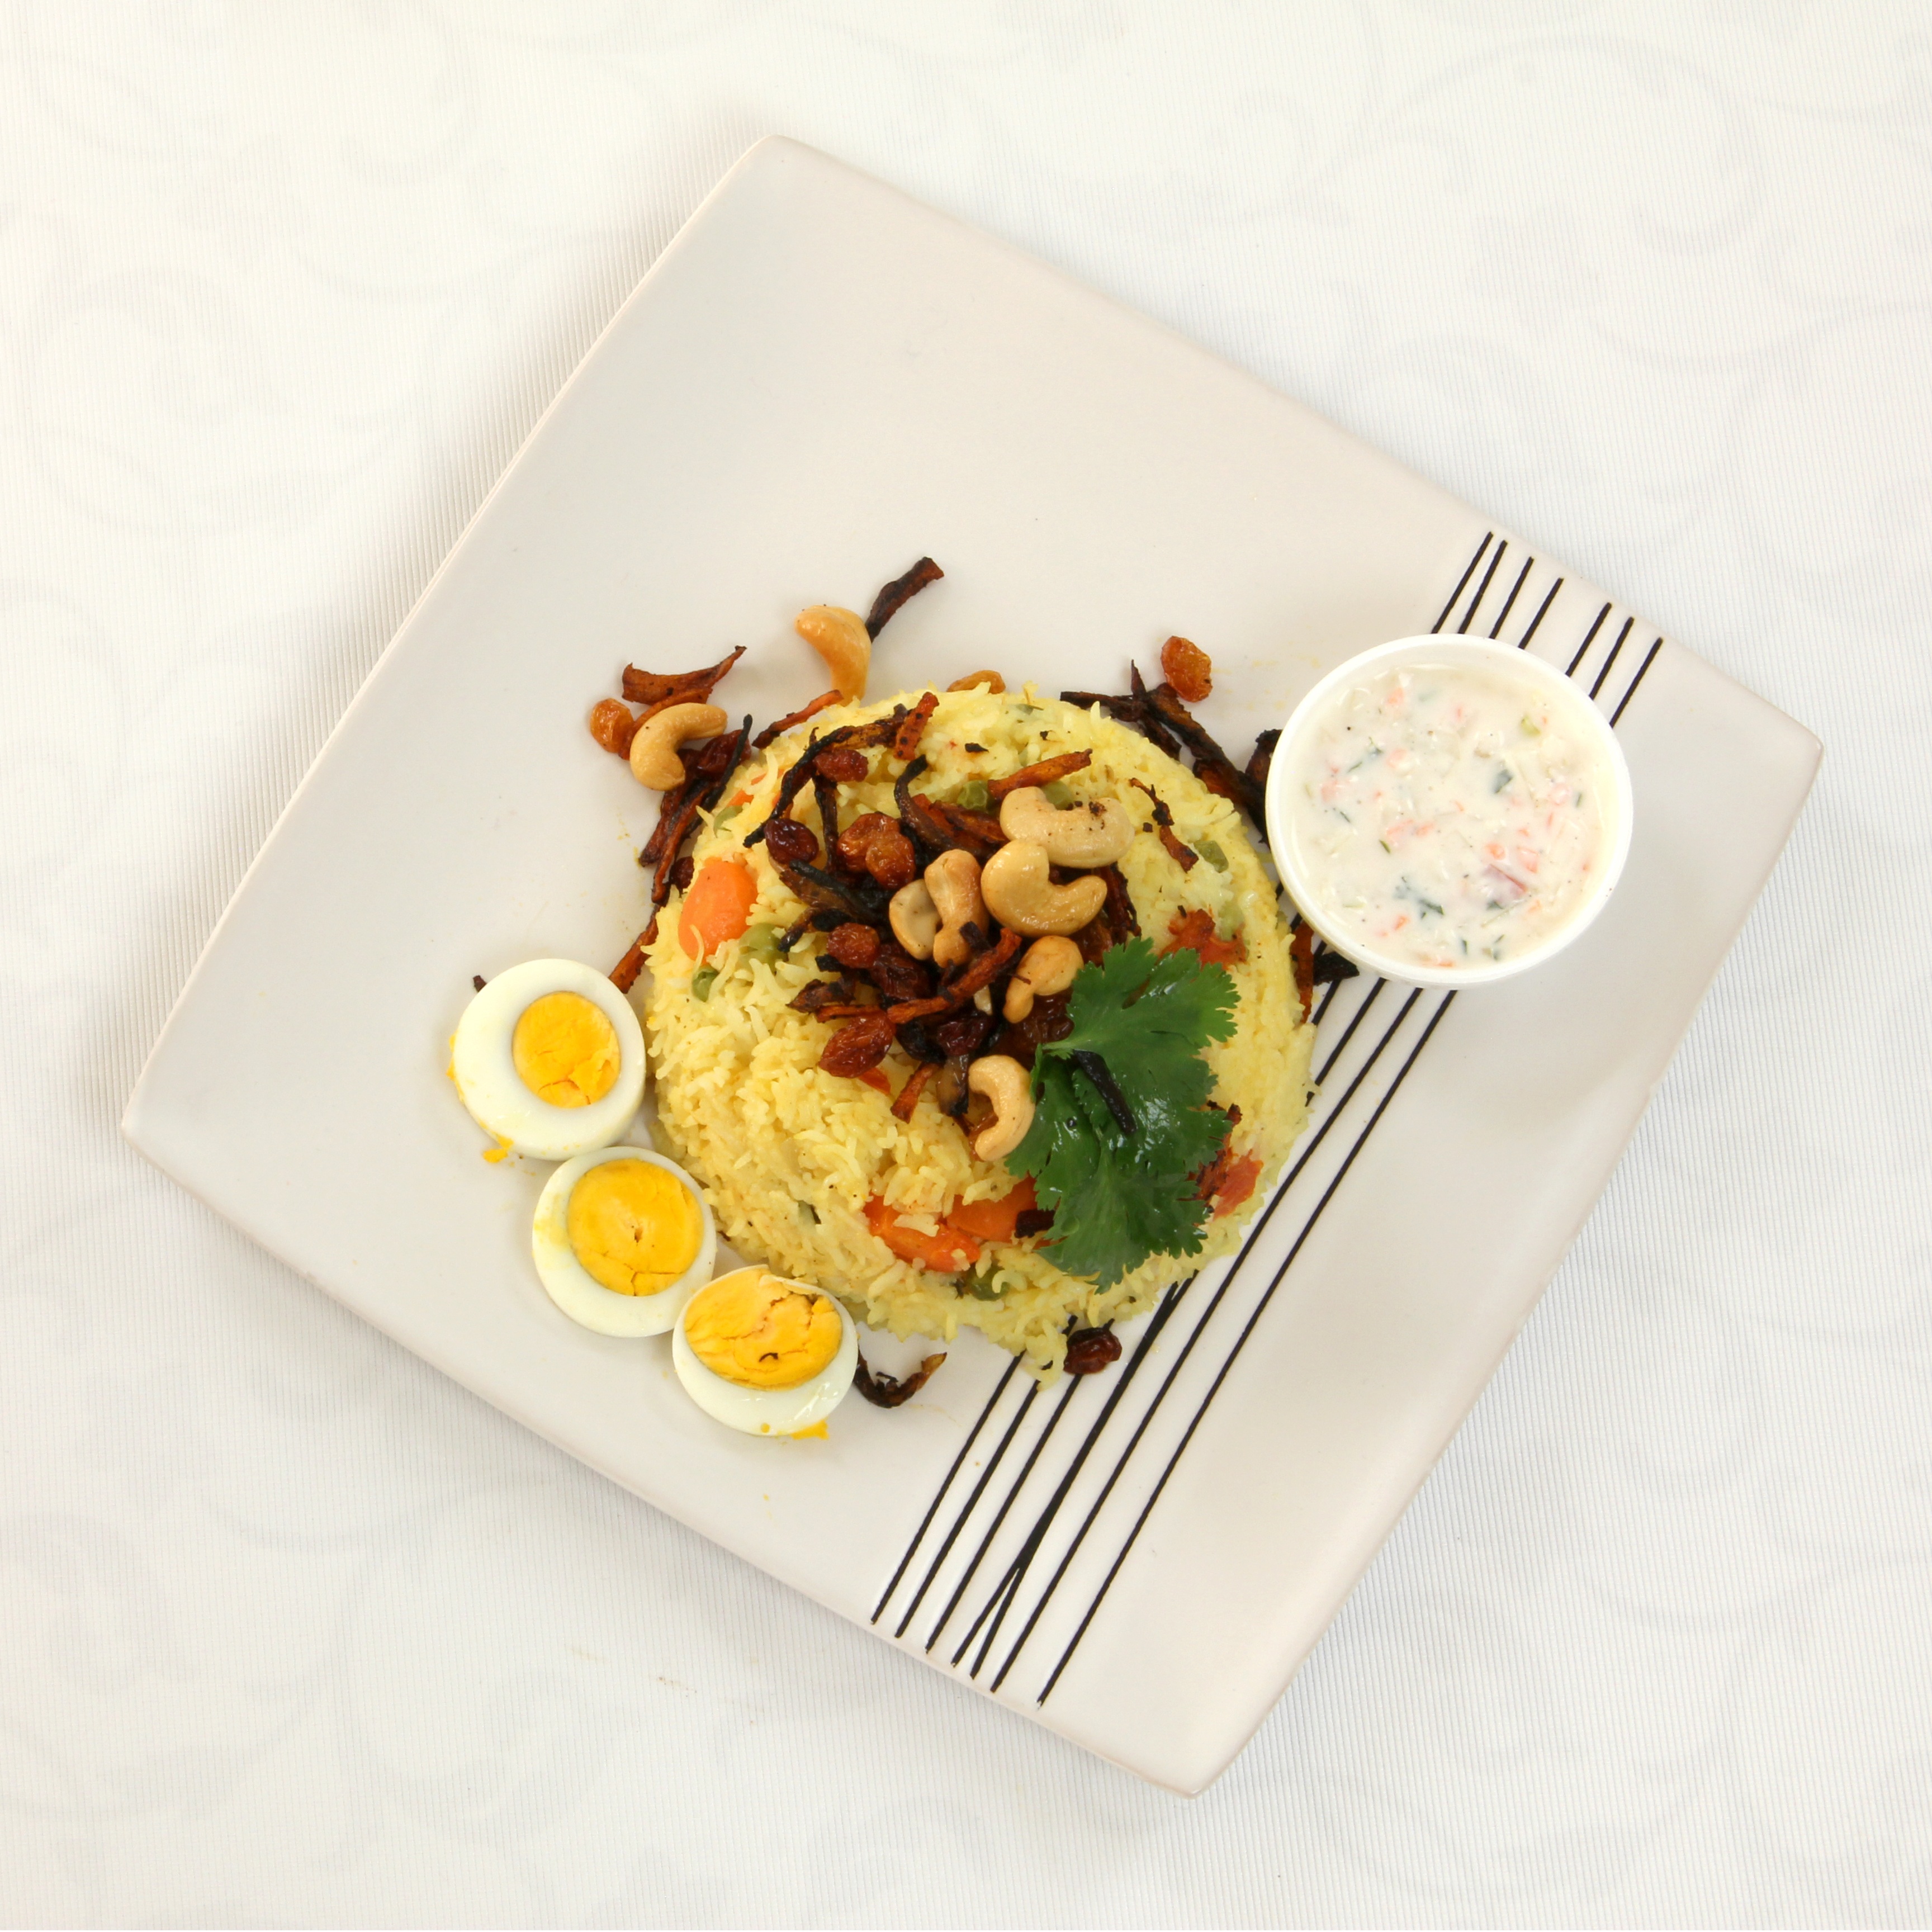
dish, meal, food, produce, plate, breakfast, cuisine, coconut, spicy, vegetarian food, plate of food